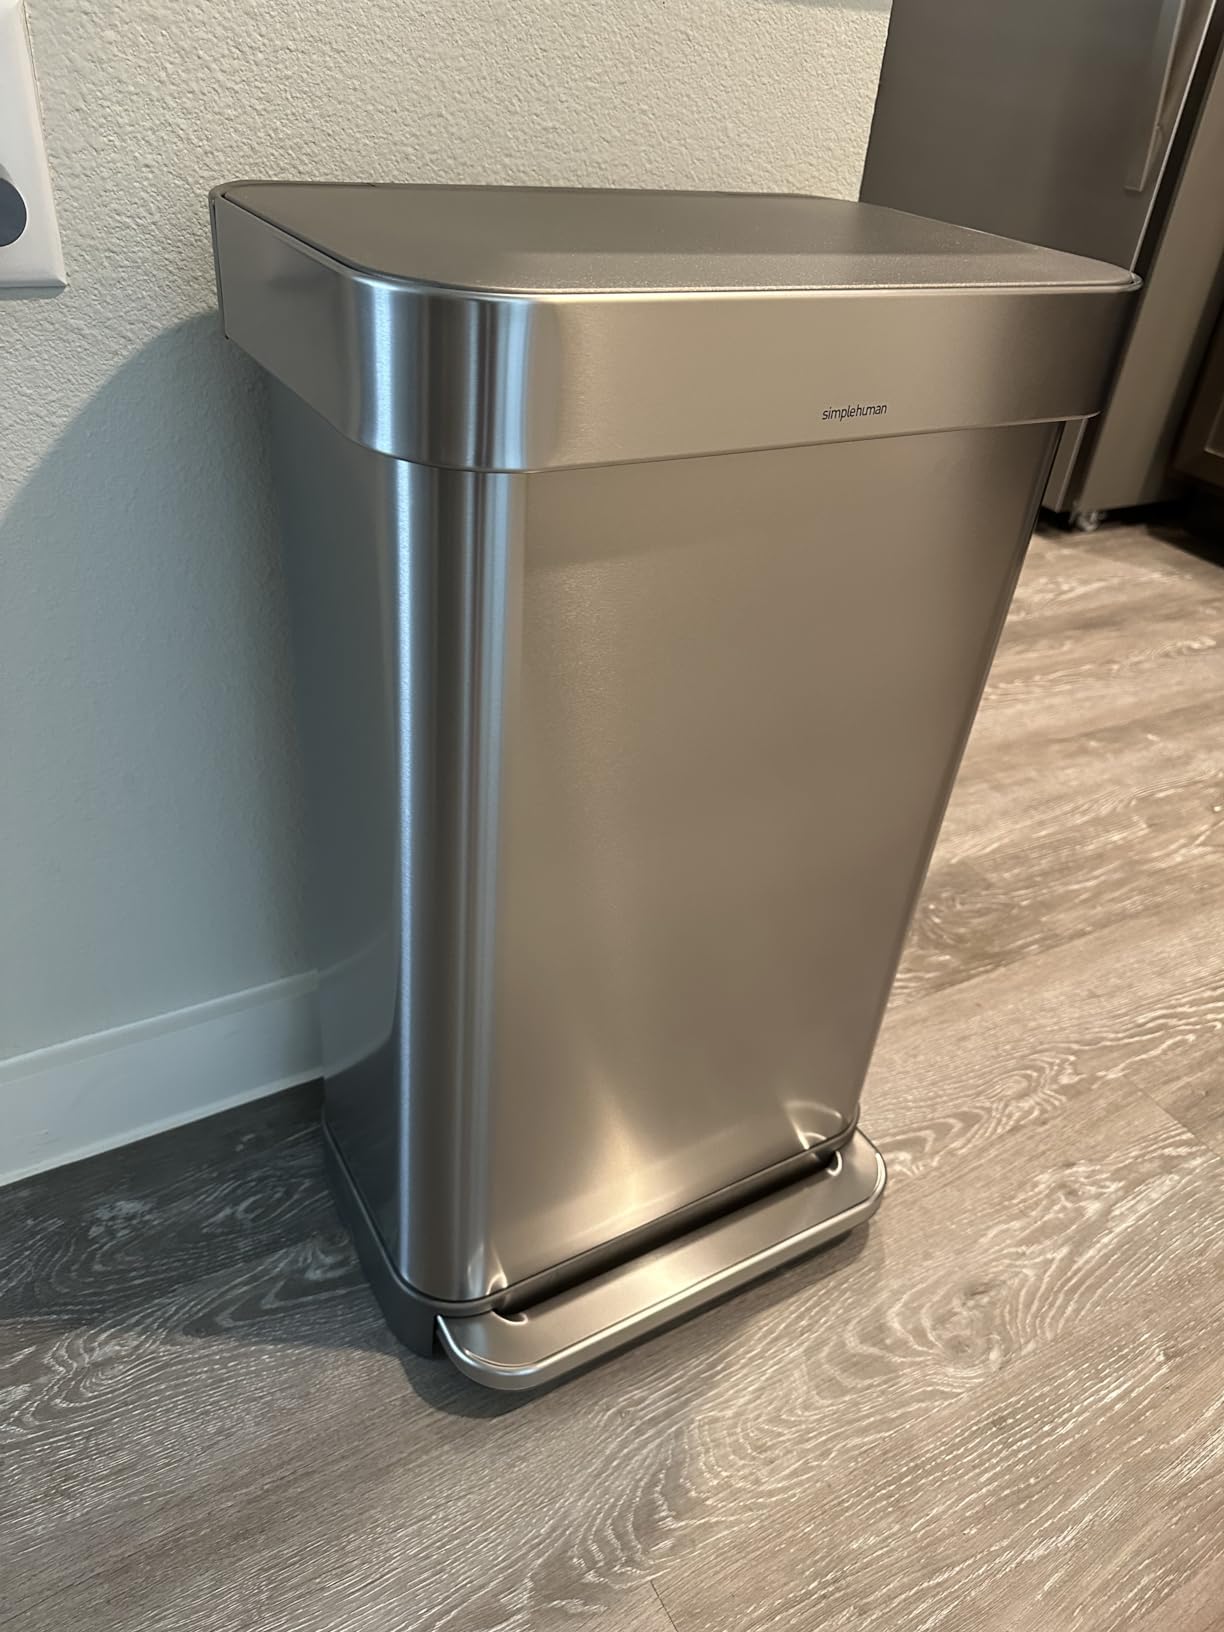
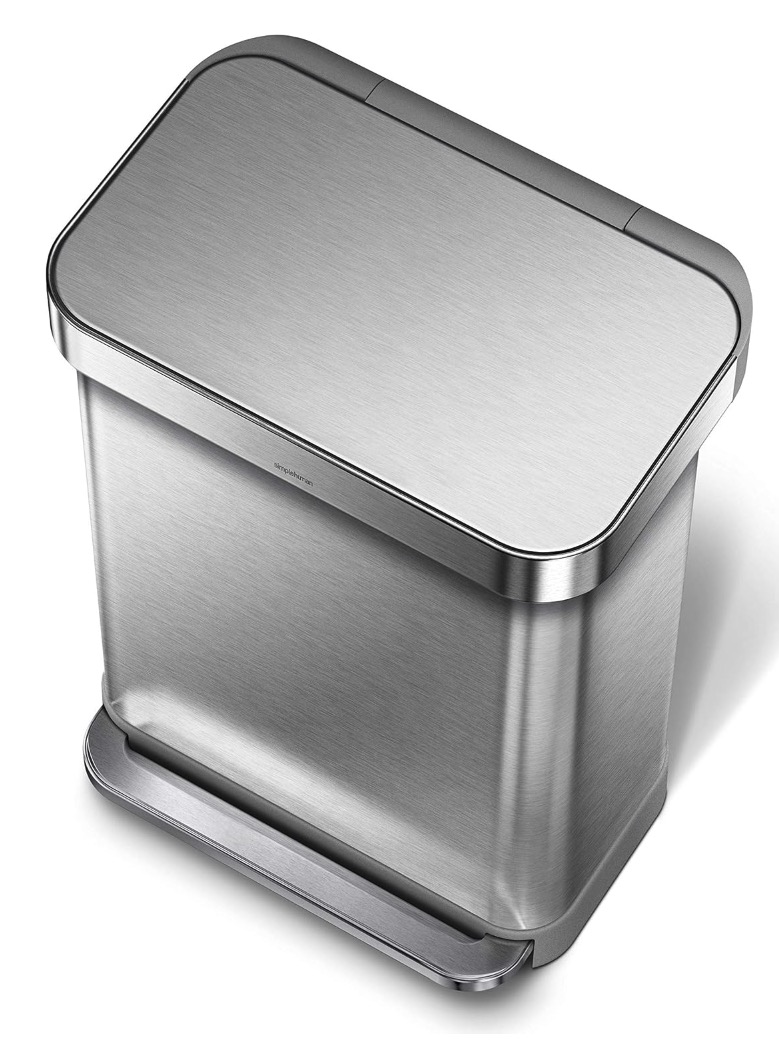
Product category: misc
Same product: yes